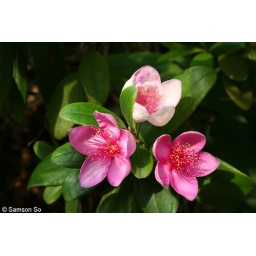
Beautiful flowers, and the fruits are important food for birds and mammals in Hong Kong